Lazare Ponticelli

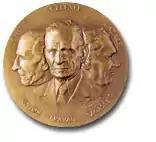
The "Ponticelli Brothers".

After being demobilized in 1920, Ponticelli founded a metal work company with Céleste and Bonfils, his older brothers, which they called "Ponticelli Frères" ("Ponticelli Brothers"). Located in the 13th arrondissement of Paris, it became profitable and well known in its field. It was incorporated as a private limited company in 1932, when its primary work was with industrial chimneys.